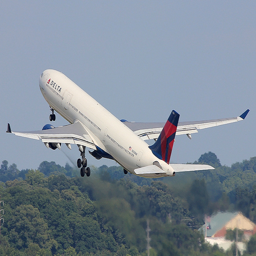
Delta airlines airplane taking off from a runway.
A large jet airplane just taking off and ascending.
A plane takes lift off and flies across the sky
a big jumbo jet gets ready for take off
a very large airplane taking off from the runway